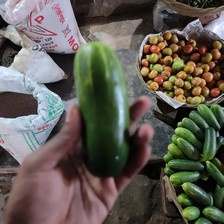
Label: cucumber